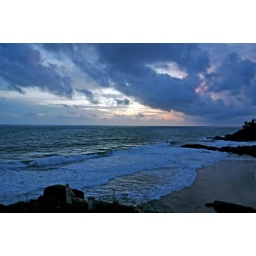
The rain clouds come threatening and looming over the water as the sun sets on the Kovalam beach in Kerala, india